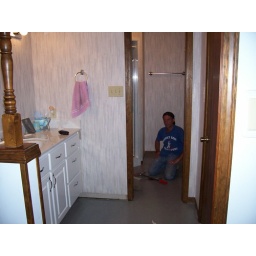
The man on the floor is installing our new, blue floor over the old yellow and gray flooring